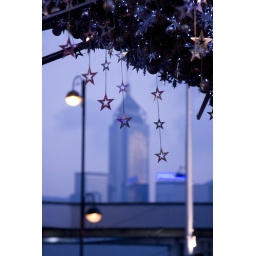
golden stars adorned the xmas decorations in ocean terminal in kowloon, with the Central Plaza building in the background.